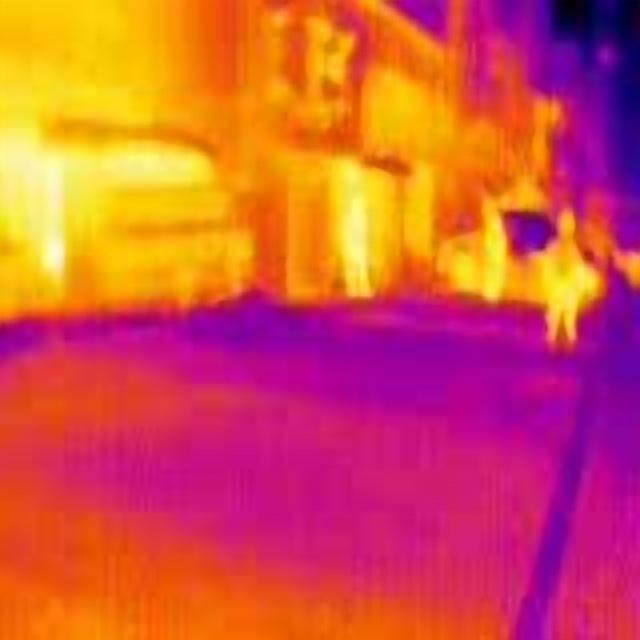
Detected objects:
label: person
label: person
label: person